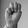
ASL letter: M